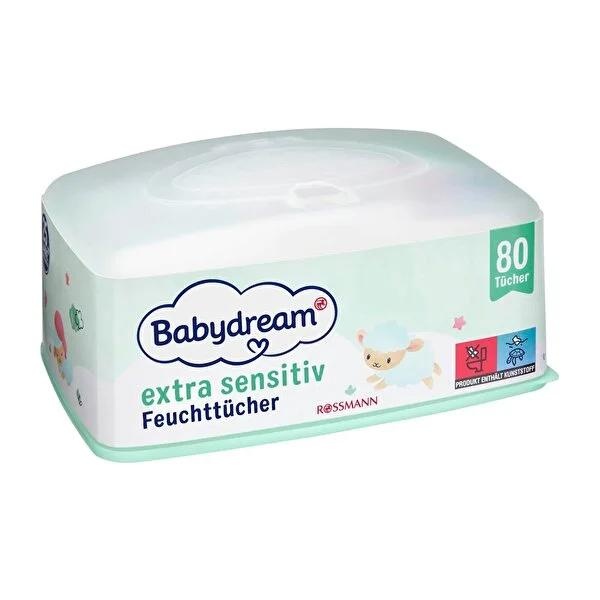
Babydream Baby Wet Wipes for Sensitive Skin - Aloe Vera, Vegan, 80 Count
Are you tired of using baby wipes that irritate your little one's sensitive skin? Introducing Babydream Baby Wet Wipes, carefully crafted for gentle care. Dermatologically tested and approved by the German Allergy and Asthma Association, these wipes are perfect for parents seeking safe, effective products for their babies. Why Choose Babydream Baby Wet Wipes? Babydream wipes are more than just a necessity; they're a promise of gentle care for your baby's delicate skin. Here's why: Dermatologically Tested : Ensures safety for sensitive skin and provides peace of mind for parents. Vegan Formulation : Aligns with ethical preferences for cruelty-free, animal-derived ingredient-free products. Aloe Vera & Allantoin : Helps maintain skin moisture and health, soothing and protecting your baby's skin. Free from Irritants : No colorants, minerals, essential oils, paraffin, or PEG means reduced risk of skin irritation. pH Compatible : Gentle care that won't disrupt your baby's skin natural balance. Imagine the comfort of knowing your baby is being cared for with the gentlest of products. Perfect for daily use, during travel, or in any situation where a quick clean is needed, Babydream Baby Wet Wipes are your trusted companion. Technical Specifications Count: 80 wipes Key Ingredients: Aloe Vera, Allantoin Notable Absences: Colorants, minerals, essential oils, paraffin, PEG pH Level: Compatible with skin's natural pH Ready to give your baby the gentle care they deserve? Shop Babydream Baby Wet Wipes today and experience the difference in quality and care.
Brand: Babydream
Category: Baby & Toddler > Diapering > Baby Wipes